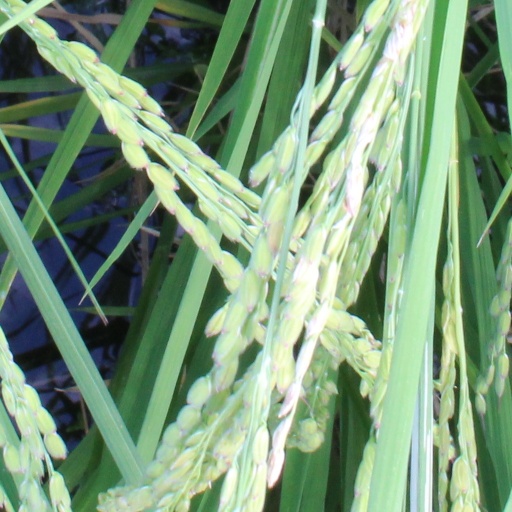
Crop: rice